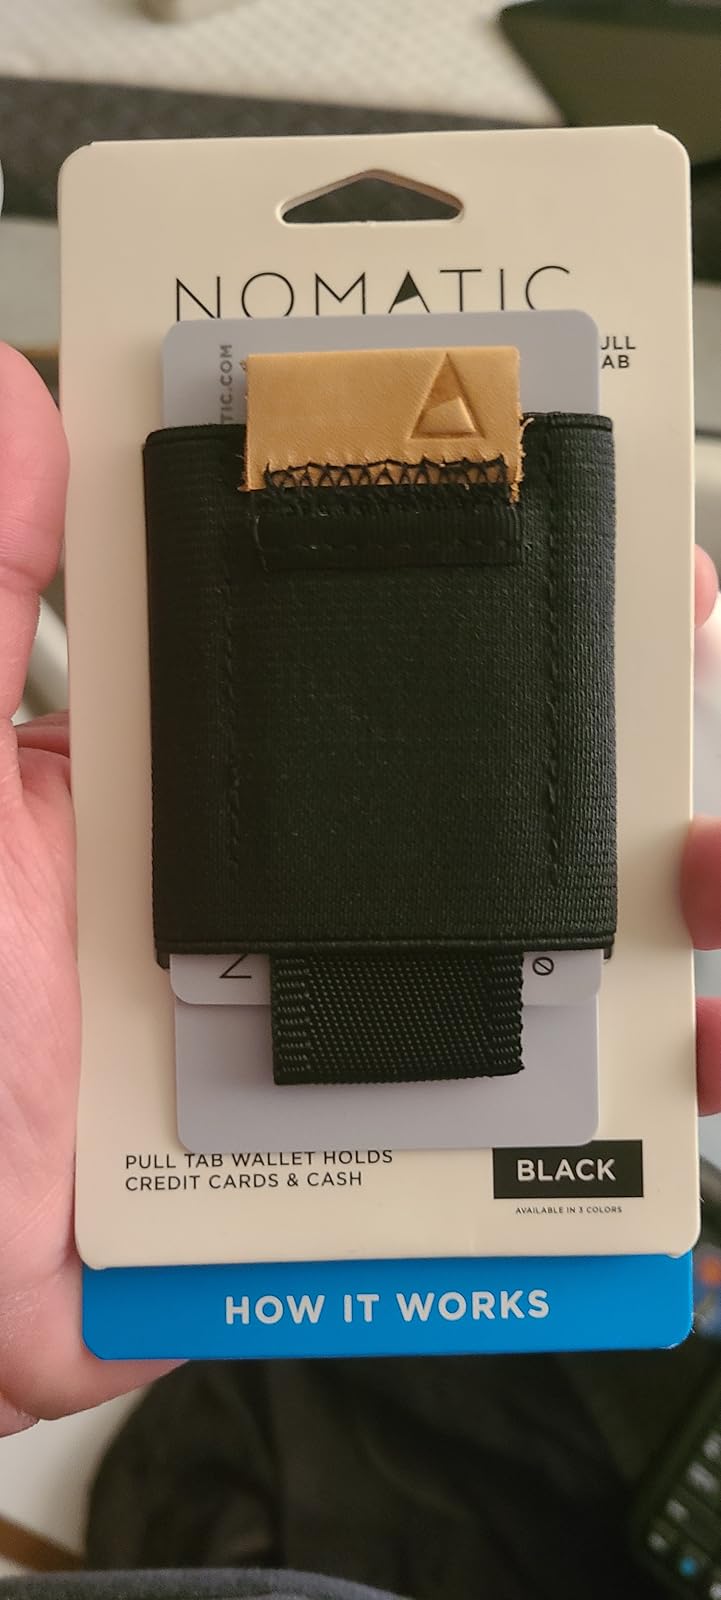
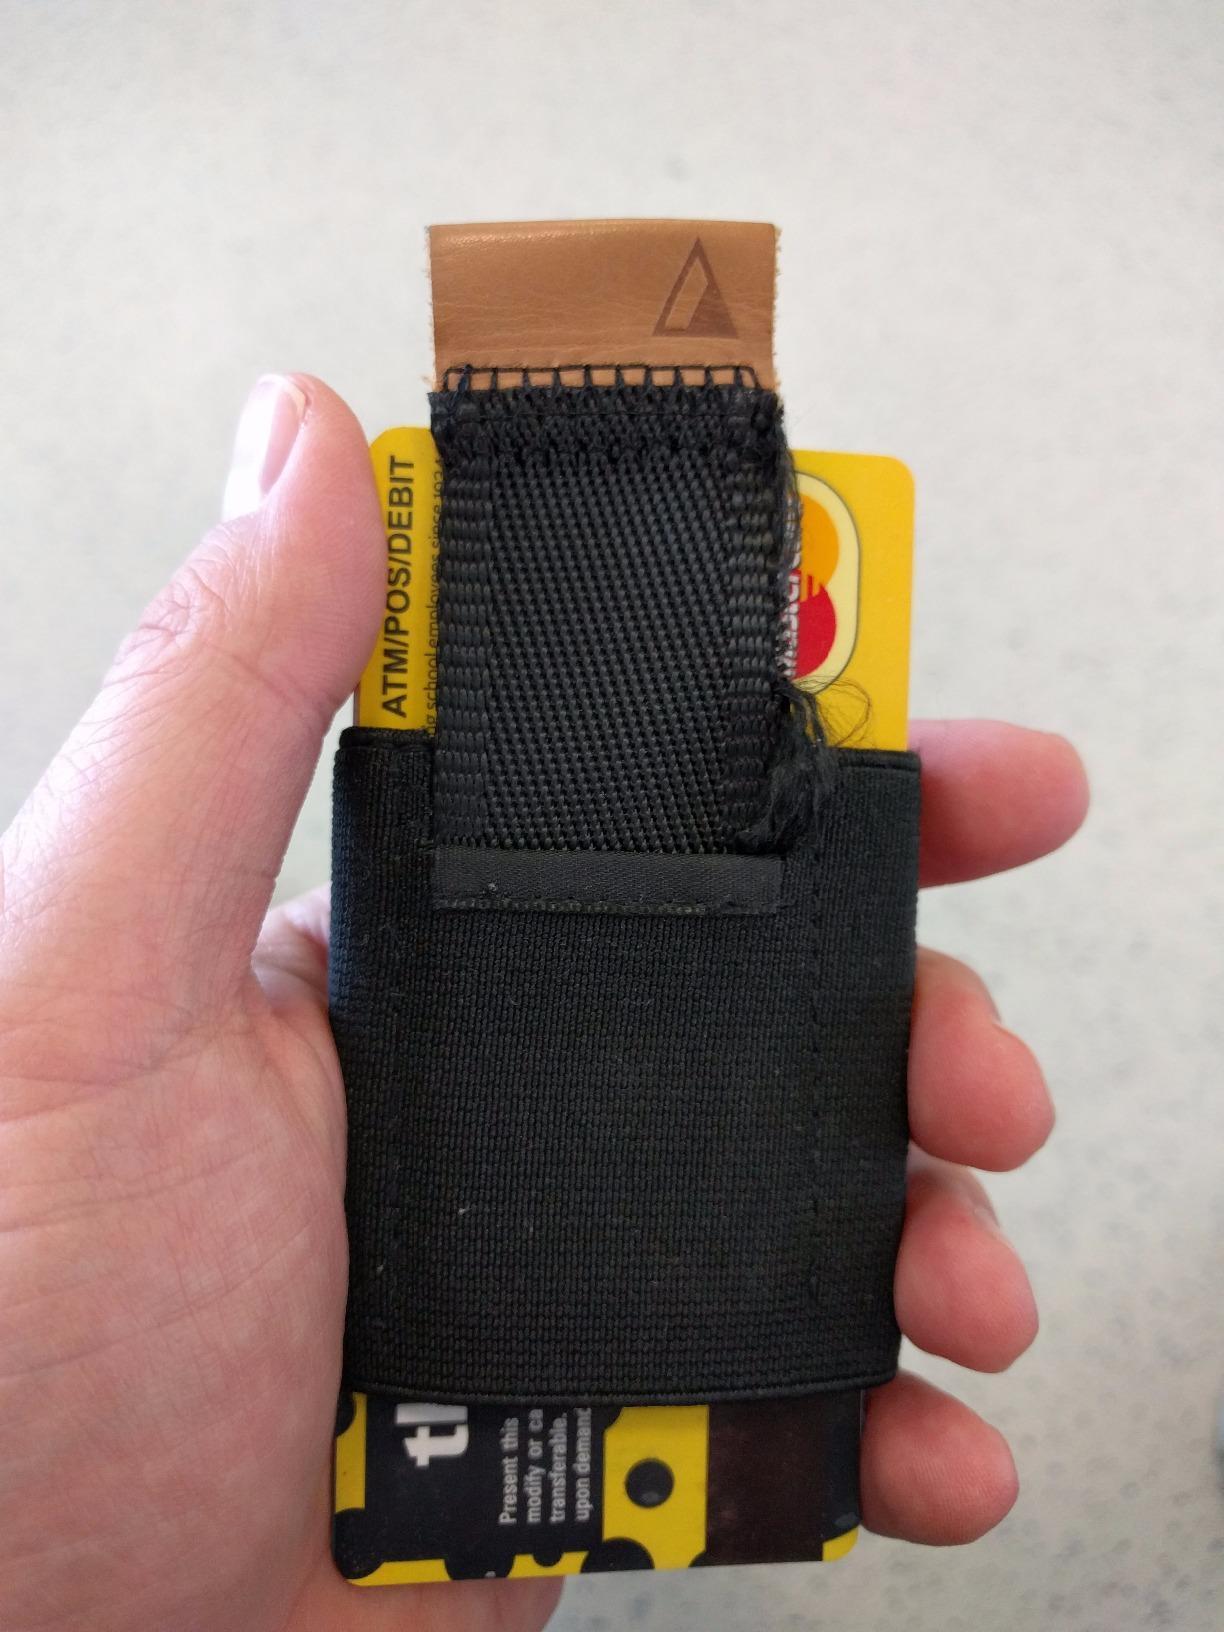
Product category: accessories_wallet
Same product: yes